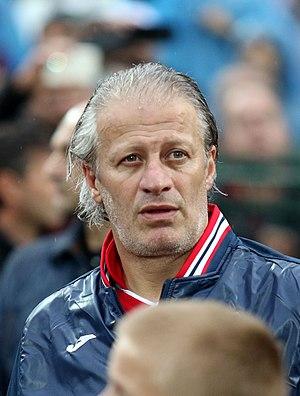
Tugay Kerimoğlu, dit Tugay, est un footballeur turc au poste de milieu de terrain défensif reconvertit entraneur.